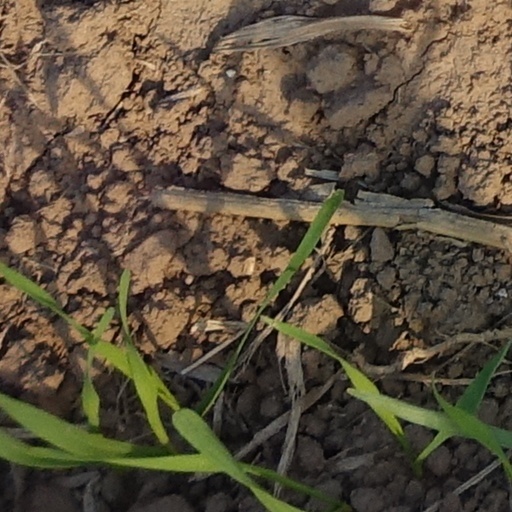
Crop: wheat